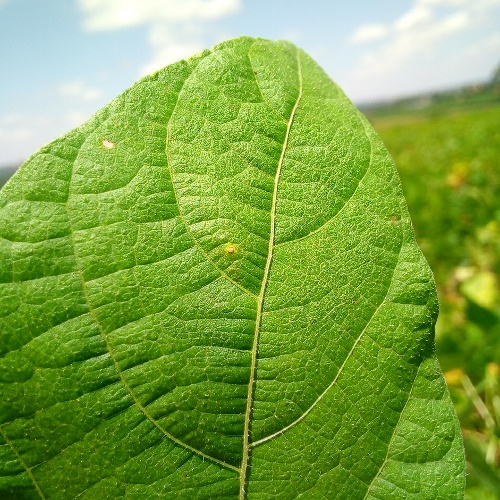
Leaf condition: healthy